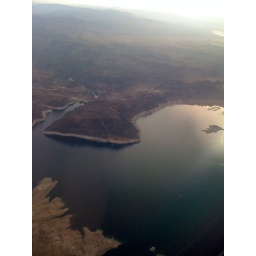
lake mead &amp;amp; hoover dam, plus the new bridge they're putting over it from the plane